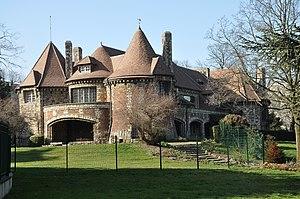
Manoir des Tourneroches, l'œuvre de l'architecte Jacquelin, situé à Saint-Cloud dans les Hauts-de-Seine en France. This building is indexed in the Base Mérimée, a database of architectural heritage maintained by the French Ministry of Culture,
Henri Jacquelin, né le 29 septembre 1872 à Évreux et mort le 19 mai 1940, est un architecte français.
Le jardin des Tourneroches, à Saint-Cloud, offre l’une des vues panoramiques les plus saisissantes du département des Hauts-de-Seine, centrée sur la tour Eiffel, embrassant le bois de Boulogne et Paris depuis le balcon naturel des coteaux.